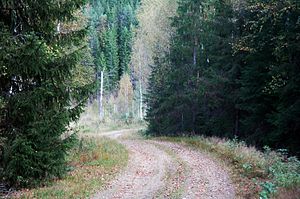
Nasjonal Samling / Statsovertagelse
"""Fredriksens transport"" hjalp omkring 1.000 flygtninge ind i Sverige ad denne skovvej